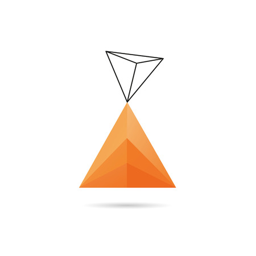
abstract shape isolated on a white backgrounds , vector illustration illustration